Carlo Rampini

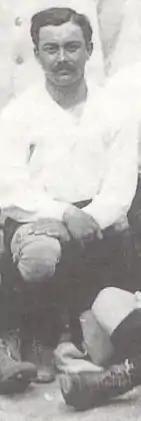
Rampini in 1911.

Carlo Rampini (25 October 1891 – 28 March 1968) was an Italian footballer who played as a midfielder. He represented the Italy national football team eight times, the first being on 6 January 1911, on the occasion of a friendly match against the Hungary in a 1–0 home loss. He was also part of Italy's squad for the football tournament at the 1912 Summer Olympics, but he did not play in any matches.